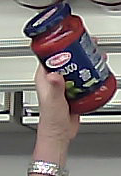
Product: barilla_pomodoro